General Aircraft Hamilcar

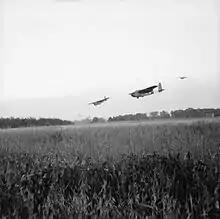
Hamilcar gliders of 6th Airlanding Brigade arrive on Drop Zone 'N' carrying Tetrarch tanks, 6 June 1944.

The division would use approximately 350 gliders for the operation, the majority of which would transport 6th Airlanding Brigade. This number included thirty-four Hamilcars; four would land in landing zone 'N' between 03:00 and 04:30 in support of the operations of 3rd Parachute Brigade and 5th Parachute Brigade, and would carry four 17-pounder anti-tank guns and their transport vehicles and crews. The other thirty would land at approximately 21:00 in landing-zone 'W' as part of a reinforcement lift. Twenty of the Hamilcars would carry Tetrarch light tanks and their crews which belonged to 6th Airborne Armoured Reconnaissance Regiment, four more carried three Rota trailers without crews, and another three carried Universal Carriers with their crews. The last three carried two Universal Carriers converted to accommodate a 3-inch mortar, one Universal Carrier which carried a slave battery, sixteen motorcycles and a jeep. The four Hamilcars which were to land in support of 3rd and 5th Parachute Brigades took off from Tarrant Rushton at 02:10 on 6 June and were due to land at approximately 03:30; however, only two landed successfully. One suffered a broken tow rope shortly after it took off, although it was able to land safely at an airfield in England; the other reached the Normandy coast, but the tow rope was disconnected too early and it landed a considerable distance away from the landing zone. When dawn broke, it was discovered by German forces and attacked; four of the crew and passengers were killed and one captured, but the rest managed to escape.